Mutt and Jeff

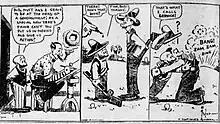
Jeff asking Bud Fisher for a favor, 1924.

A recurring theme in the strip has the two characters interacting with celebrities, including sports figures, actors, and politicians. They often refer to these real-life people in a chummy way, such as actor "Doug" Fairbanks and President "Herb" Hoover. Sometimes they interact with the author, as shown in this 1924 comic in which Fisher includes a caricature of himself.